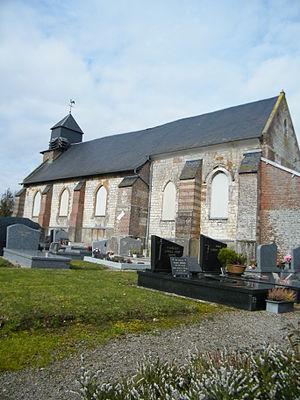
église
Neuilly-le-Dien est une commune française située dans le département de la Somme, en région Hauts-de-France.